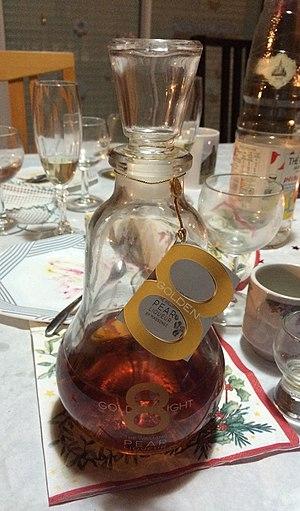
Spécialité de liqueur de poire ""Golden 8"" de la distillerie Massenez dans une bouteille en verre en forme de poire."
La gastronomie alsacienne actuelle, fortement imprégnée des traditions culinaires locales, est riche en spécificités et assez marquée par la dominante du porc sous diverses formes, bien qu'il soit très peu élevé dans le Bas-Rhin et le Haut-Rhin. Si les recettes régionales ne sont pas aisément adaptables aux goûts courants actuels, plusieurs grands cuisiniers étoilés Michelin s'en inspirent quelque peu, revendiquent l'utilisation d'ingrédients familiers, jouent avec les dénominations, parfois abusivement, parfois avec un clin d'œil à la clientèle locale. L'Alsace, si présente dans les guides gastronomiques, est fière de ses Winstub, de ses vastes bistrots à flammekueche, de ses restaurants au décor pittoresque, de ses coquets caveaux gardant une apparence typique, dont plusieurs gardent leurs habitués malgré l'afflux touristique auquel certaines cités du vignoble et les secteurs très visités de Strasbourg résistent mal.